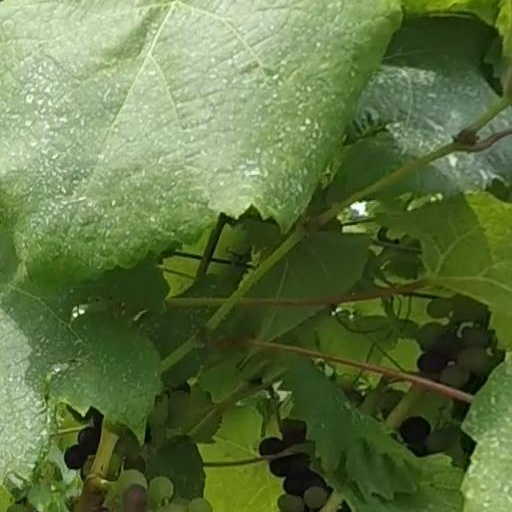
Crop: grape